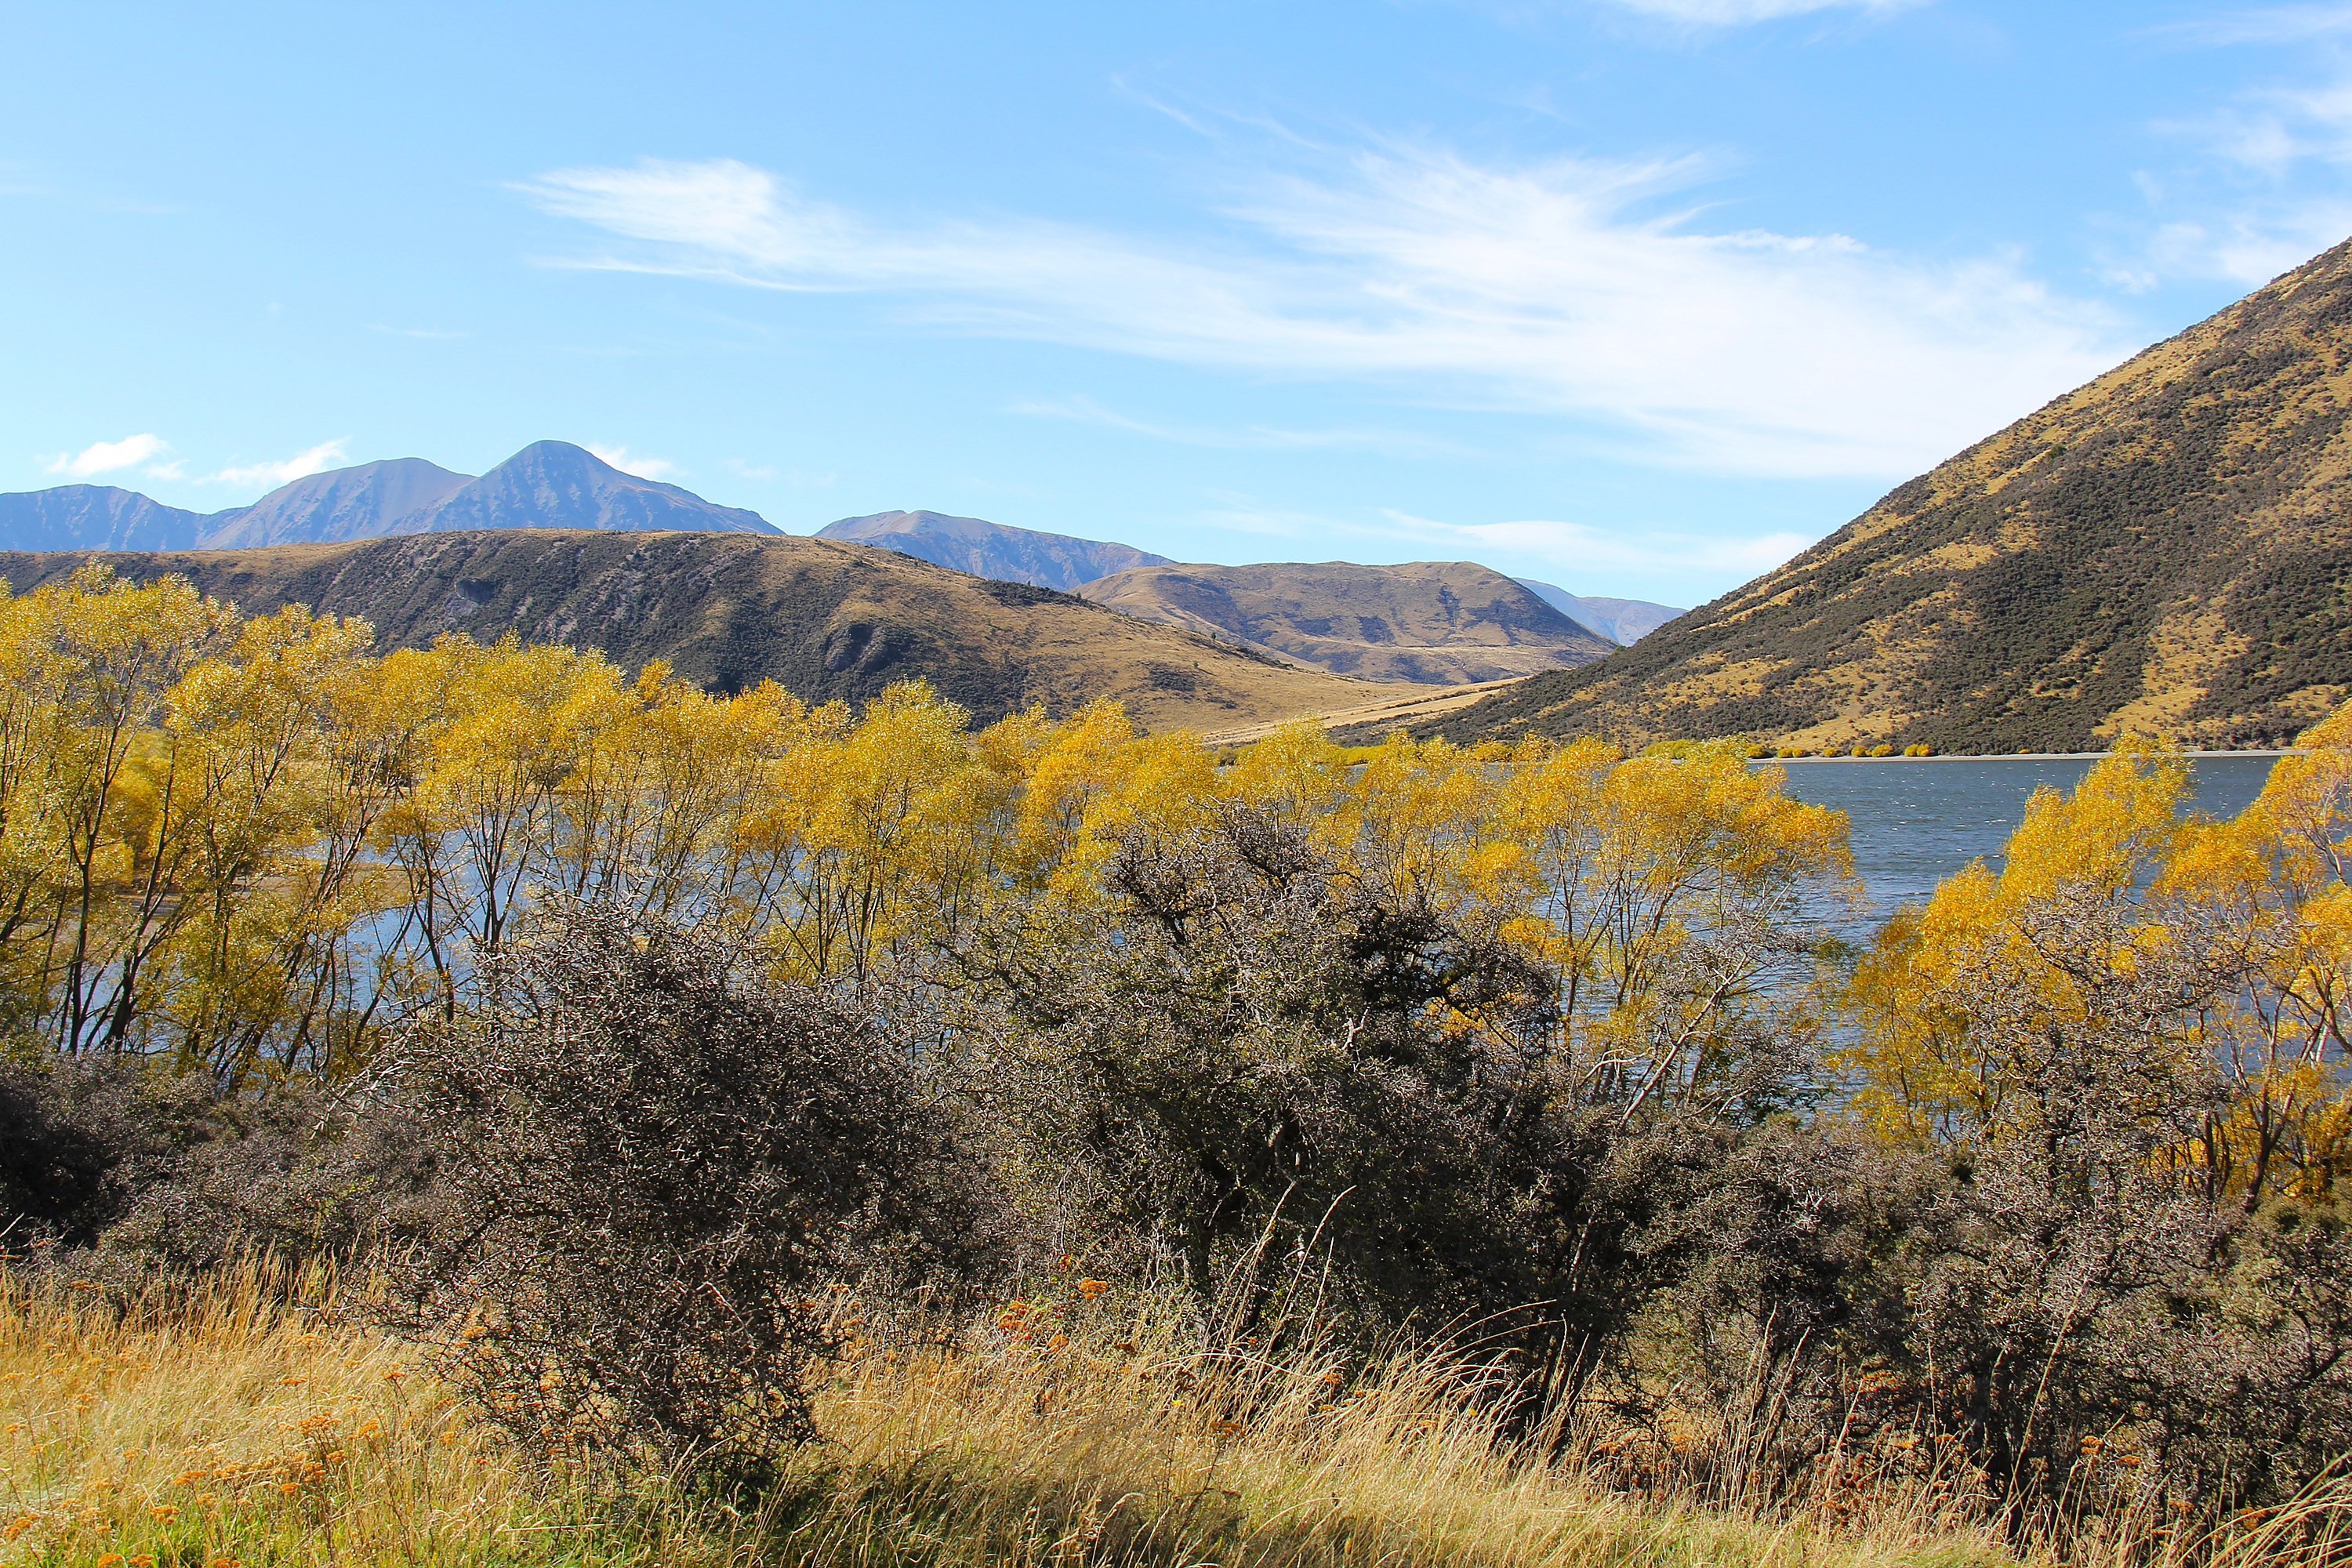
landscape, tree, nature, wilderness, mountain, plant, trail, meadow, prairie, leaf, hill, flower, lake, adventure, valley, mountain range, autumn, season, ridge, blue sky, wildflower, grassland, new zealand, plateau, beautiful, woodland, fell, habitat, ecosystem, rural area, lake pearson, natural environment, geographical feature, mountainous landforms